Alliance of Democrats (political international)

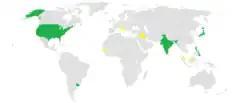
Member parties who lead the government coalition are in green. Countries with member parties who are part of the government coalition, but do not lead it, are in yellow (as of June 2012).

The Alliance of Democrats was a loose political international which operated from 2005 to 2012. While it did not publish an official manifesto, it consisted of a broad array of political parties that identified as centre-right, centrist, and centre-left. It was founded by the United States Democratic Party, the European Democratic Party (EDP) and the Council of Asian Liberals and Democrats (CALD).